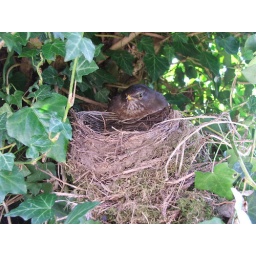
Just a robins nest in an old apple tree stump. With mother robin looking after her young.